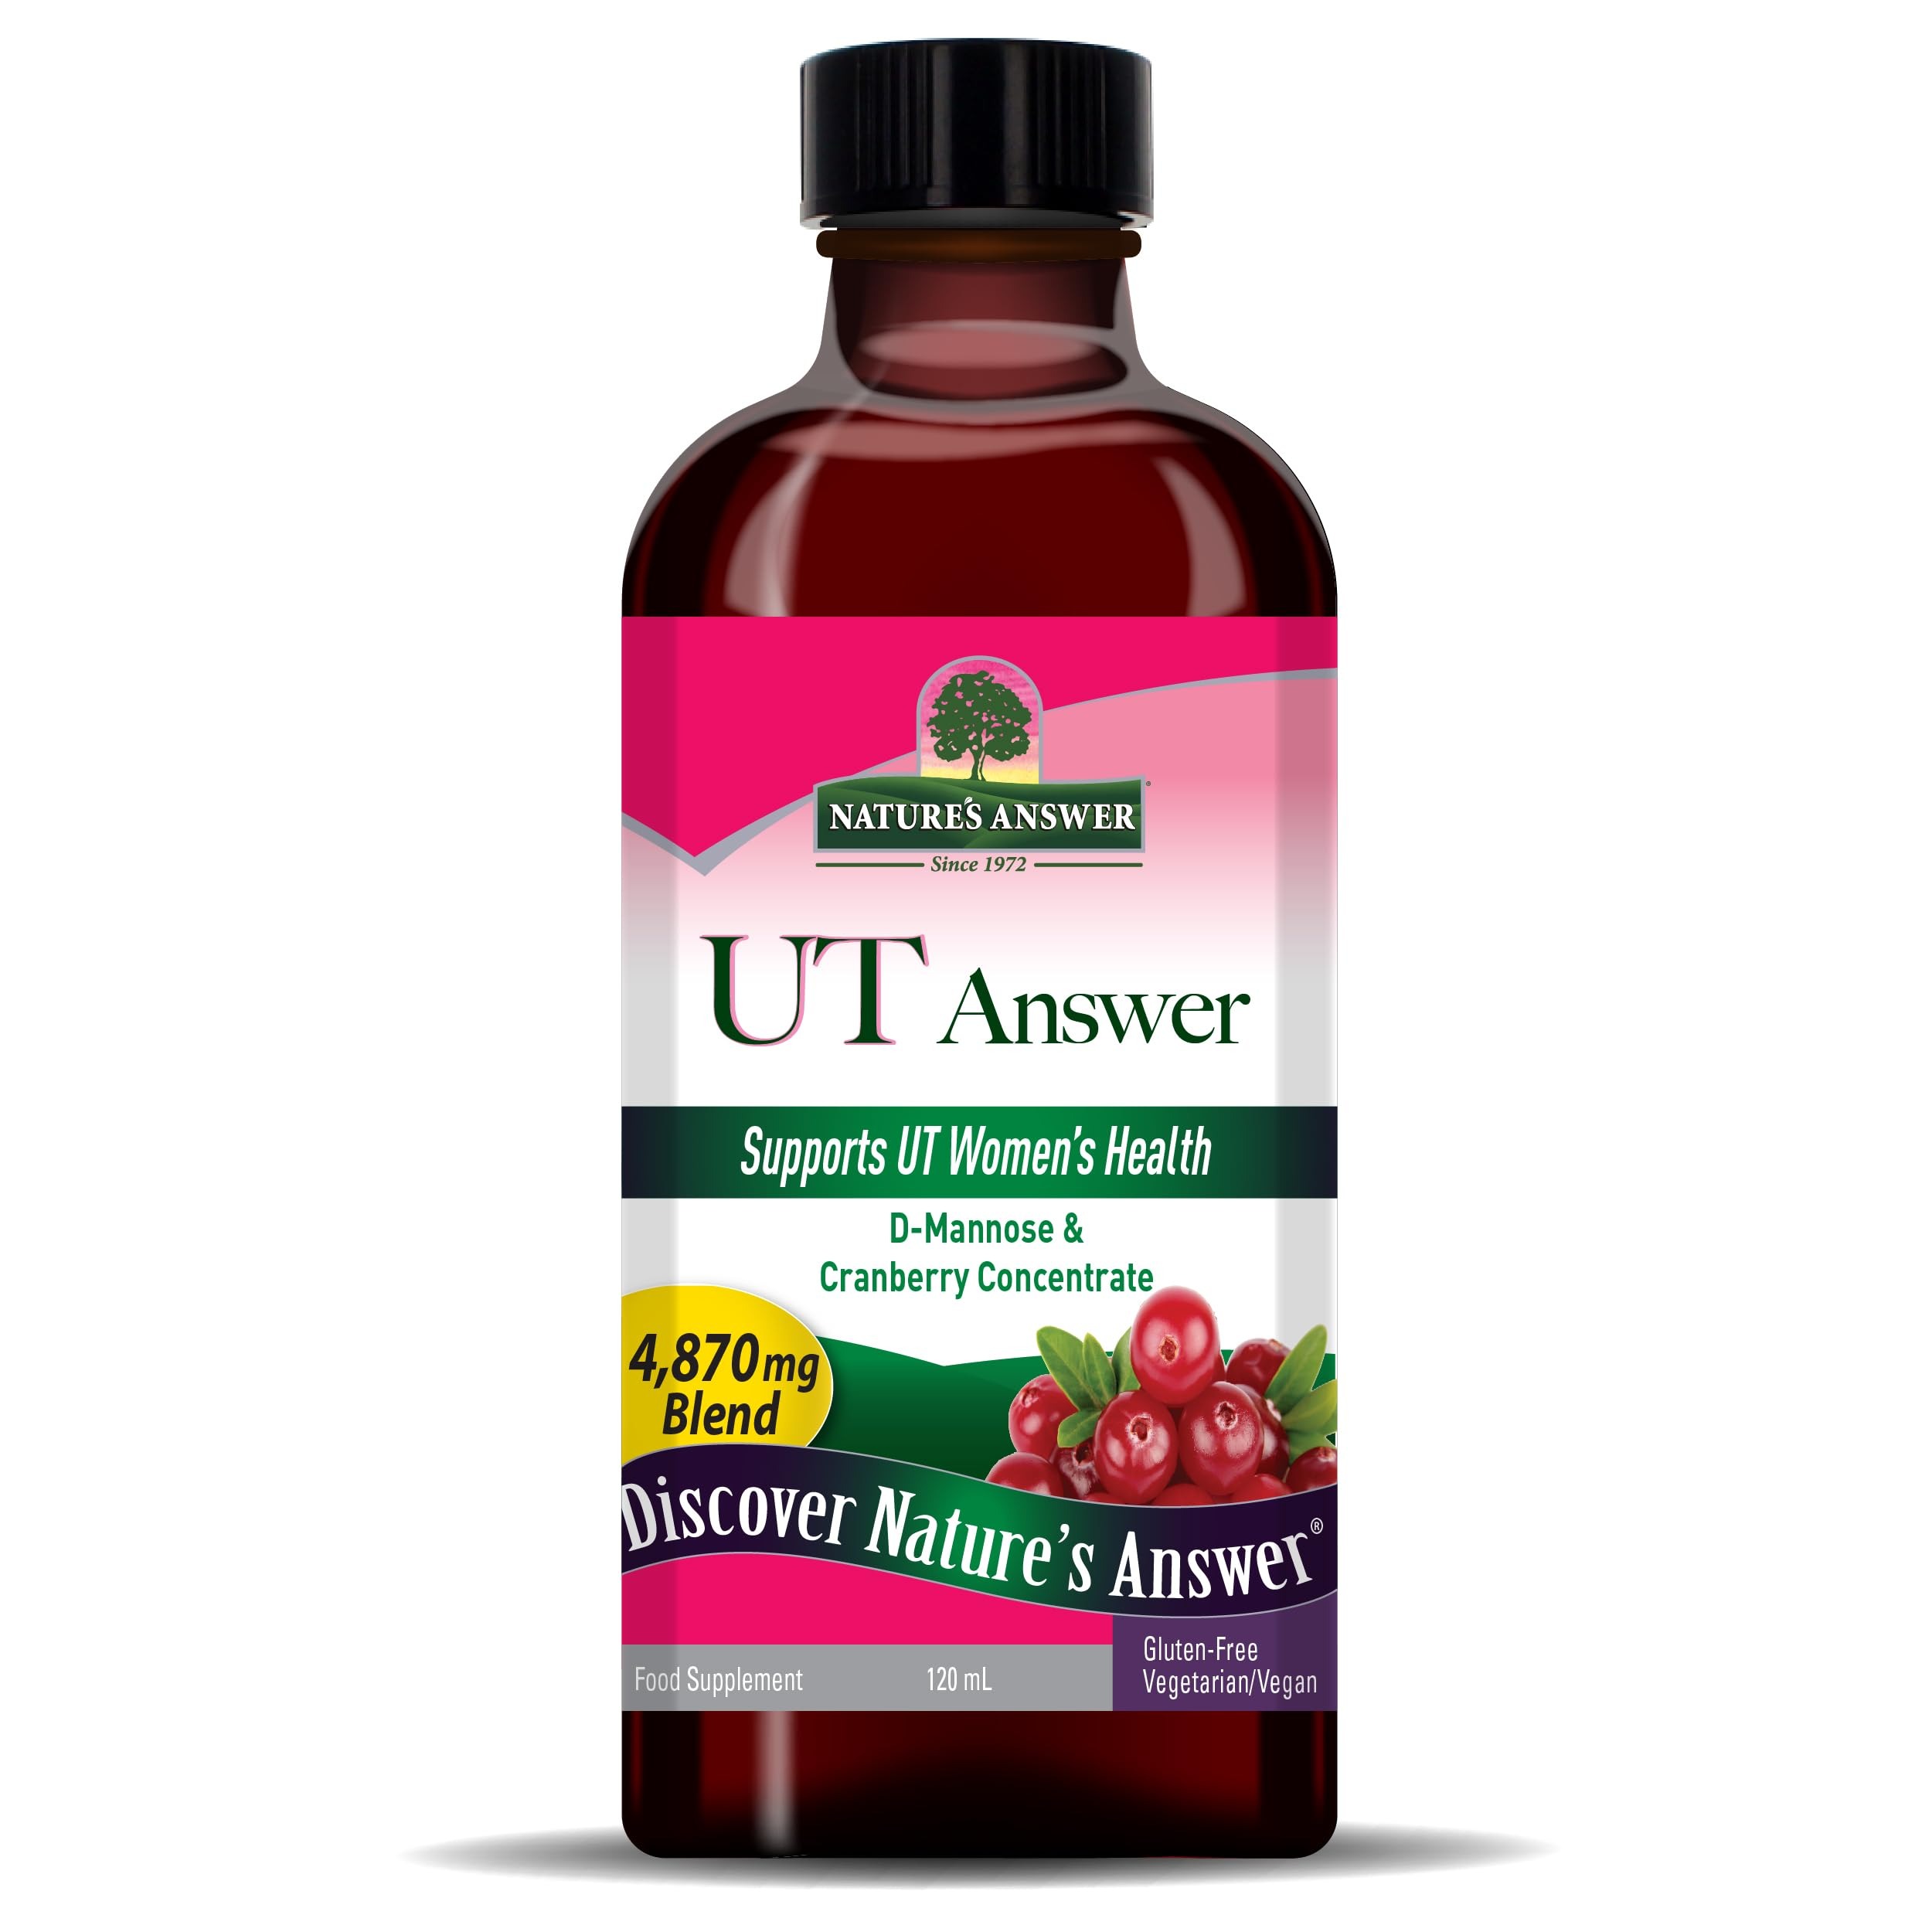
Item Name: Nature's Answer UT Answer | Urinary Tract System Support | Cranberry Flavor Dietary Supplement | Alcohol-Free, Gluten-Free, Not Tested on Animals & Vegan 4oz
Bullet Point 1: Proprietary blended supplement to support urinary tract function within normal range.
Bullet Point 2: Combination of Cranberry and D-mannose, Vegan, Gluten-Free, Non-GMO, No Artificial Flavors or Preservatives.
Bullet Point 3: Launched in 1972 from Frank Sr. and Josephine D’Amelio’s garage, Nature’s Answer was founded to create high-quality herbal extracts and nutritional products that support, promote, and enhance healthy lifestyles, filling a void in the natural products marketplace at the time
Bullet Point 4: As one of America’s largest and oldest manufacturers of nutritional supplements, Nature’s Answer is an FDA-registered, pharmaceutically licensed herbal manufacturing and quality control facility, and has one of the most impressive herbariums in the U.S.
Bullet Point 5: Nature’s Answer holds its liquid herbal extracts and nutritional products to the highest purity standards with uncompromising manufacturing practices perfected over its nearly 50-year history, upheld through three generations of the D’Amelio family and still going strong today.
Value: 4.0
Unit: Fl Oz

Price: 27.74